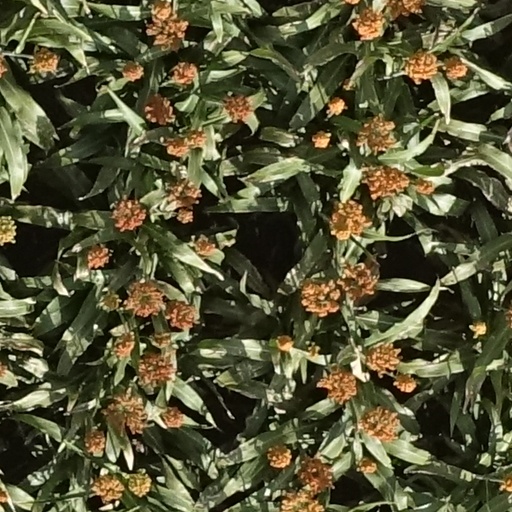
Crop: sorghum